Diffuse optical mammography

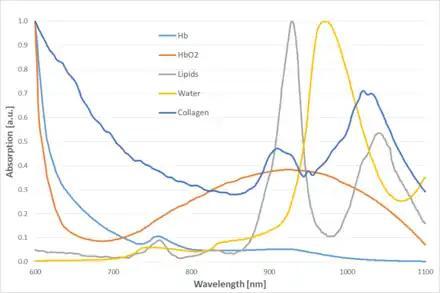
Experimental breast constituent's normalized absorption spectra. Hb stands for deoxy-hemoglobin, HbO2 for oxy-hemoglobin.

where formula_7 is the reference wavelength and formula_8 and formula_9 refer to the size of the scattering centres and their density, respectively.